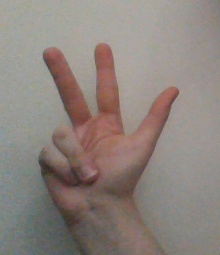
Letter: al